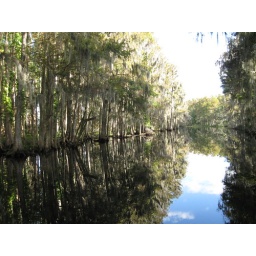
boat tour at lake toho in kissimmee,fl